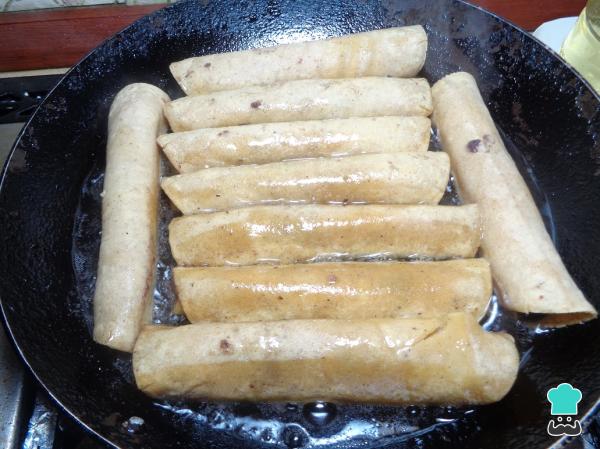
Una vez formados todos los tacos, los llevamos a una sartén con suficiente aceite caliente, los colocamos y dejamos que se frían a fuego alto. Debemos cambiarlos de posición de vez en cuando para procurar que adquieran un dorado uniforme.Una vez dorados, los retiramos del aceite y colocamos los tacos dorados de frijoles sobre papel absorbente para retirar el exceso de aceite.